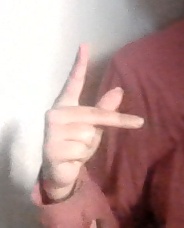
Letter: dha